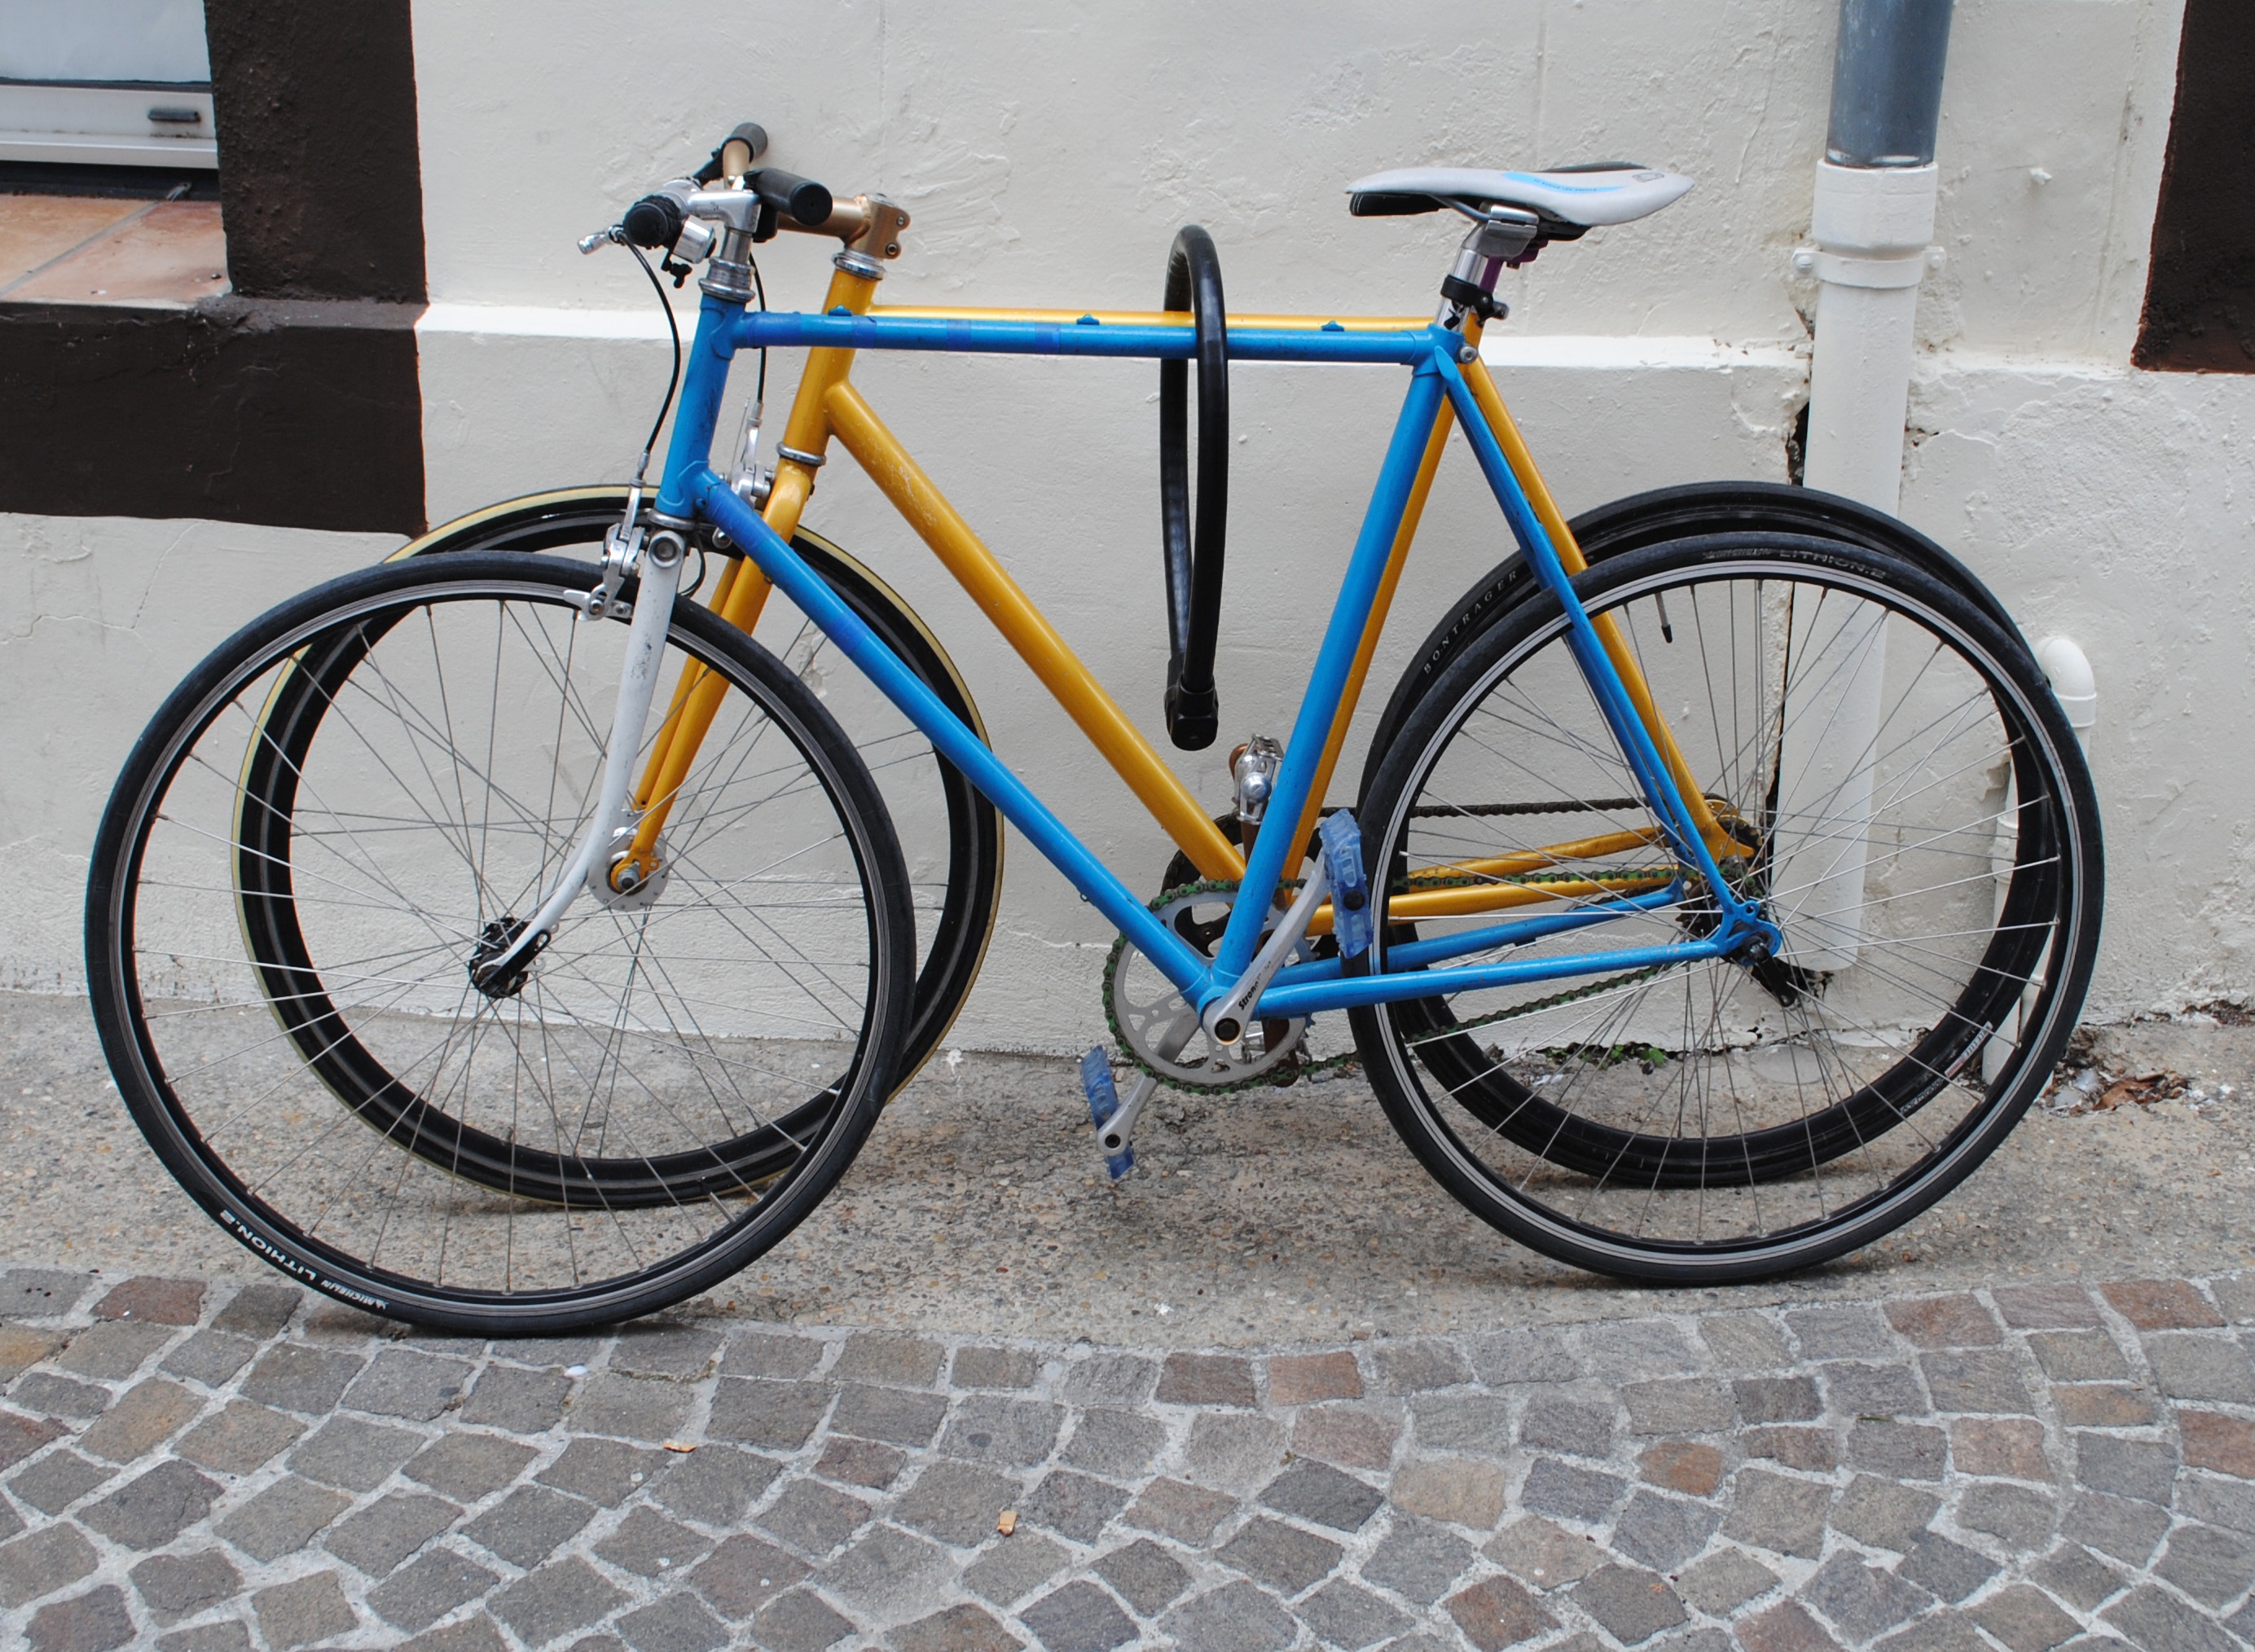
wheel, bicycle, vehicle, two, blue, yellow, sports equipment, mountain bike, bicycles, bicycle frame, road cycling, land vehicle, cyclo cross bicycle, bicycle racing, road bicycle, racing bicycle, hybrid bicycle